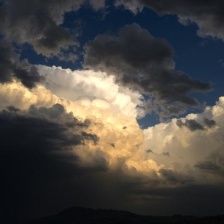
Cloud type: Cumulonimbus